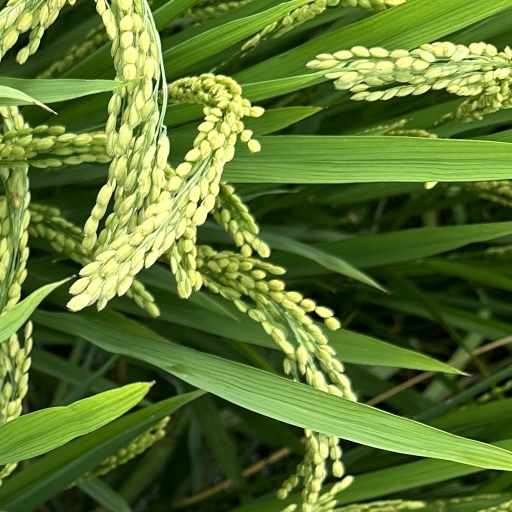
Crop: rice